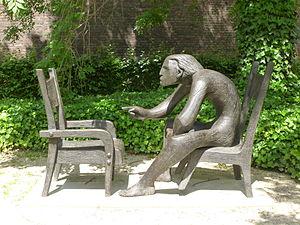
ba